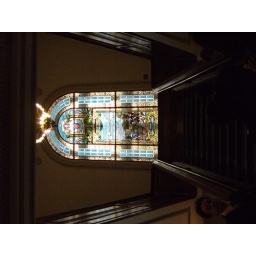
Stained glass window in Quebec